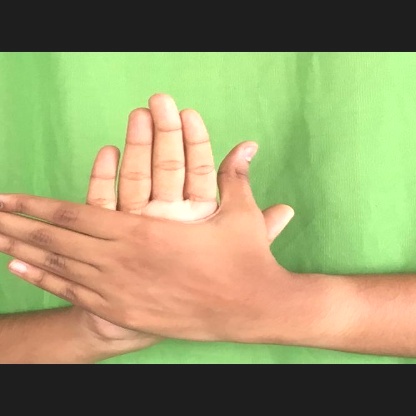
Mudra: Chakra